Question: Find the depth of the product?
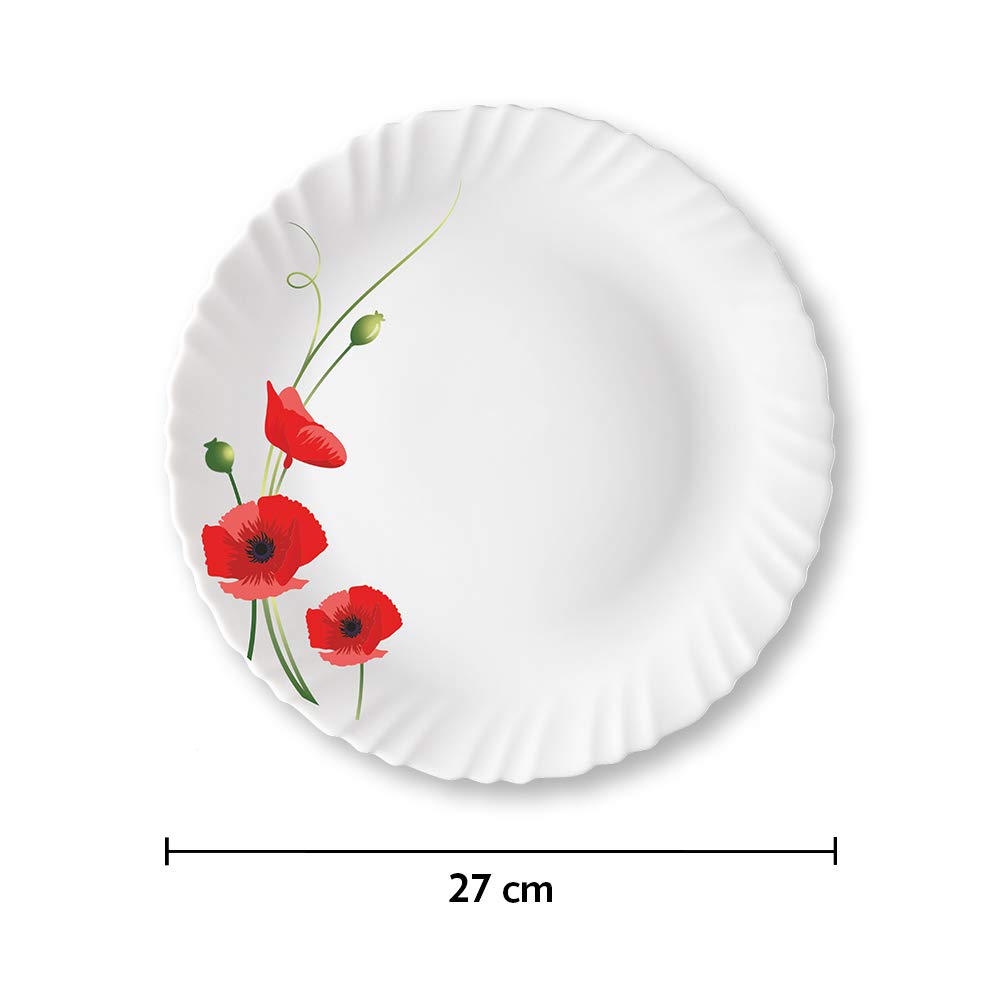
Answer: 27.0 centimetre